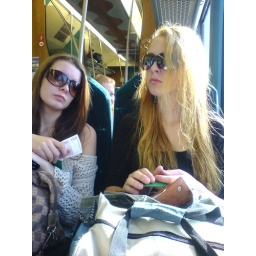
two girls sitting in front of me on the train